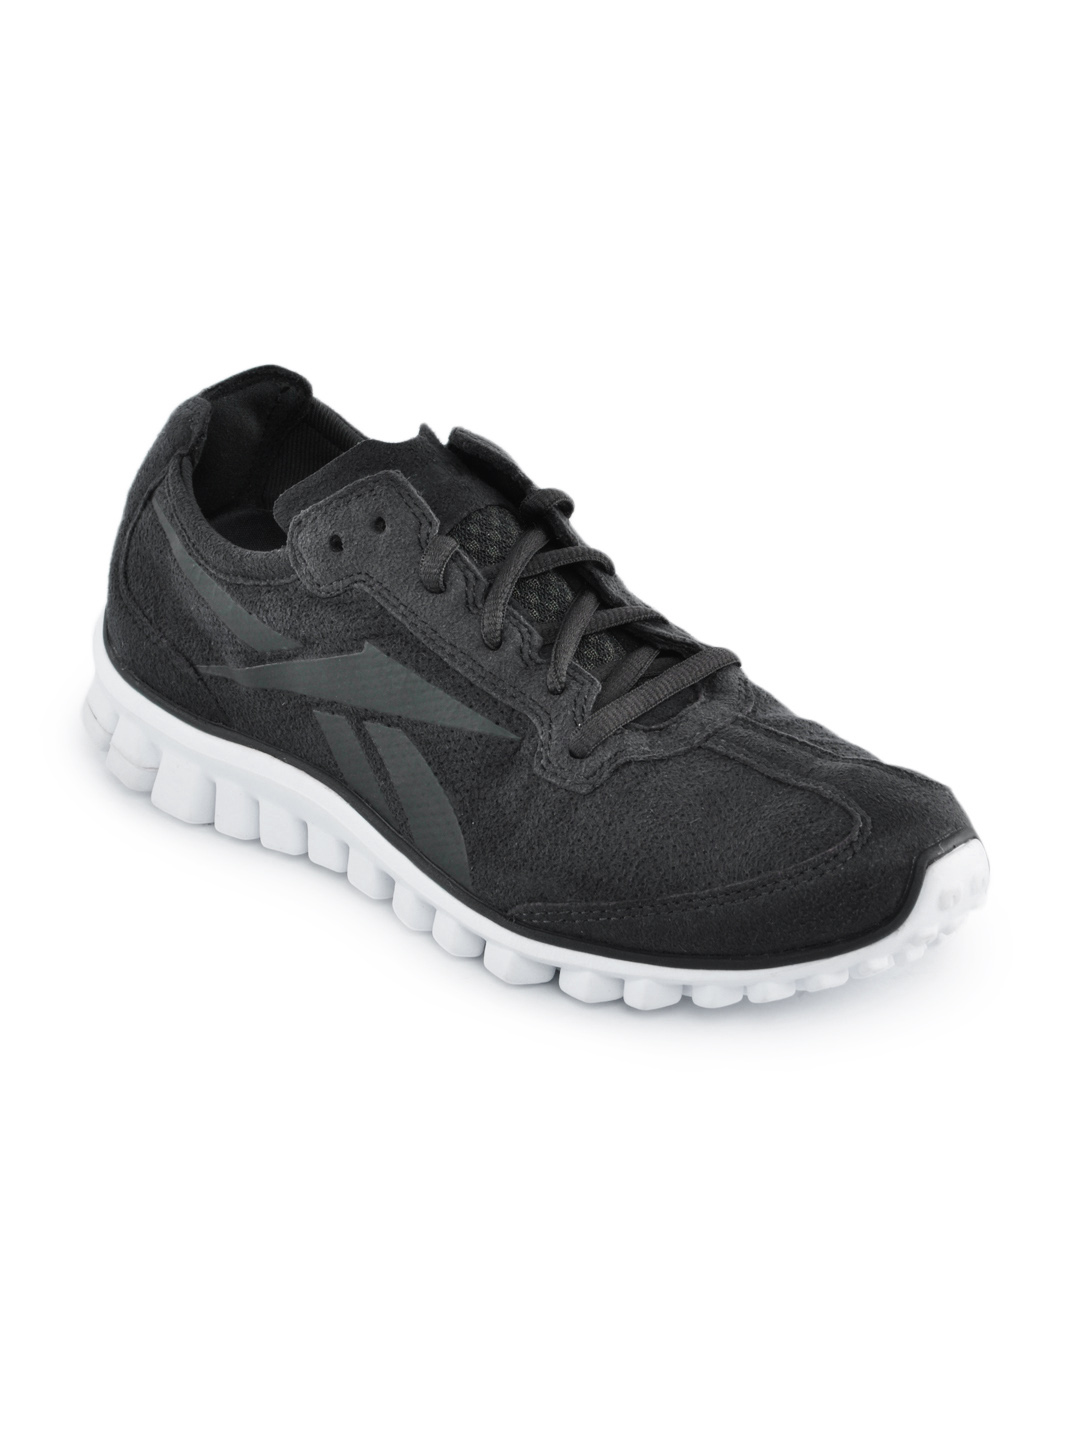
Reebok Men Black Real Flex Sports Shoes
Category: Footwear / Shoes / Sports Shoes
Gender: Men
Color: Black
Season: Summer 2012
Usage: Sports